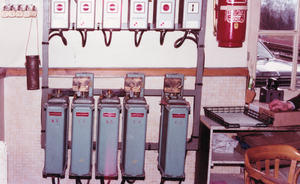
Un poste d’aiguillage à commandes individuelles, ou plus simplement poste à commandes individuelles, permet de réaliser un passage d'une circulation en disposant un à un l’ensemble des appareils de voies et des signaux qui composent le passage. Il s'oppose ainsi au poste à itinéraires qui réalise le passage par une action sur un seul organe de commande.